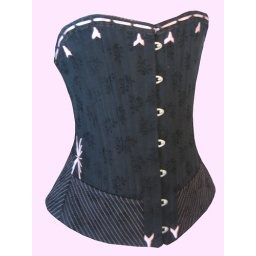
1890 Corset in black jacquard with pink embroidery